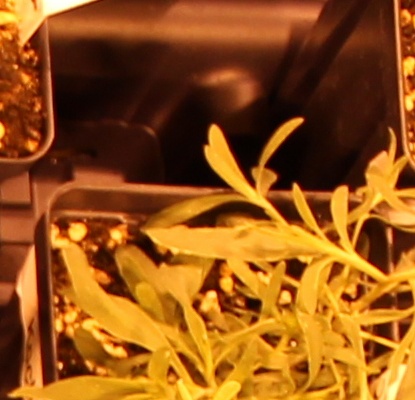
Label: Kochia